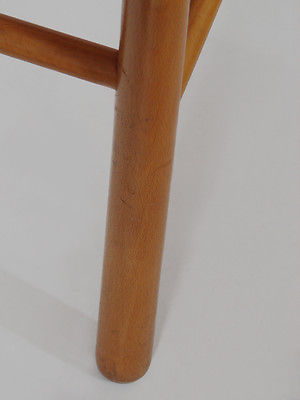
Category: chair